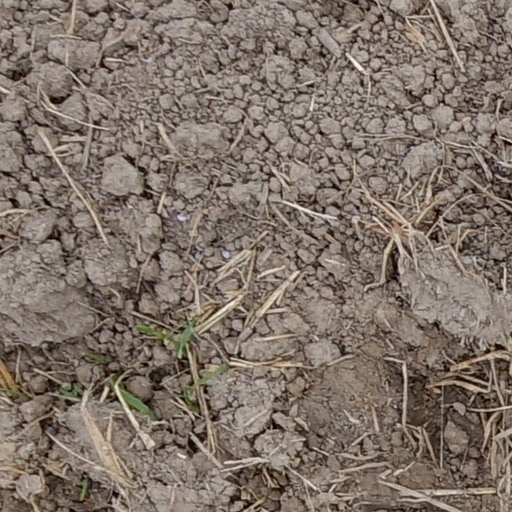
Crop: wheat